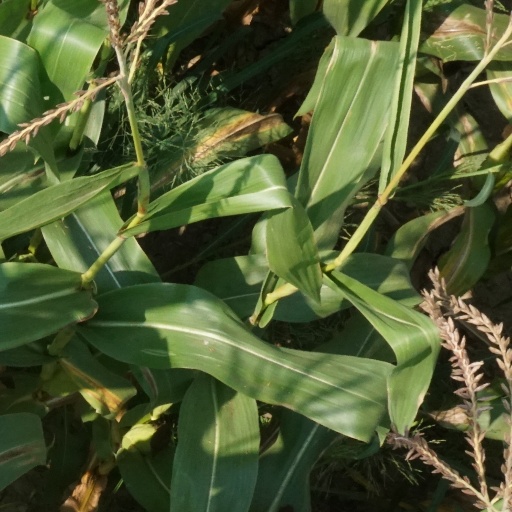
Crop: maize; corn